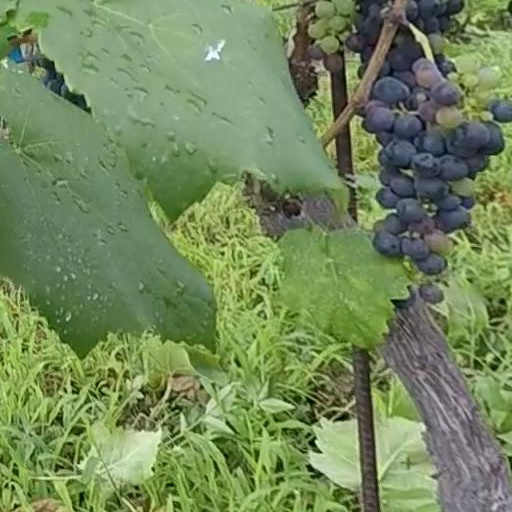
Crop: grape